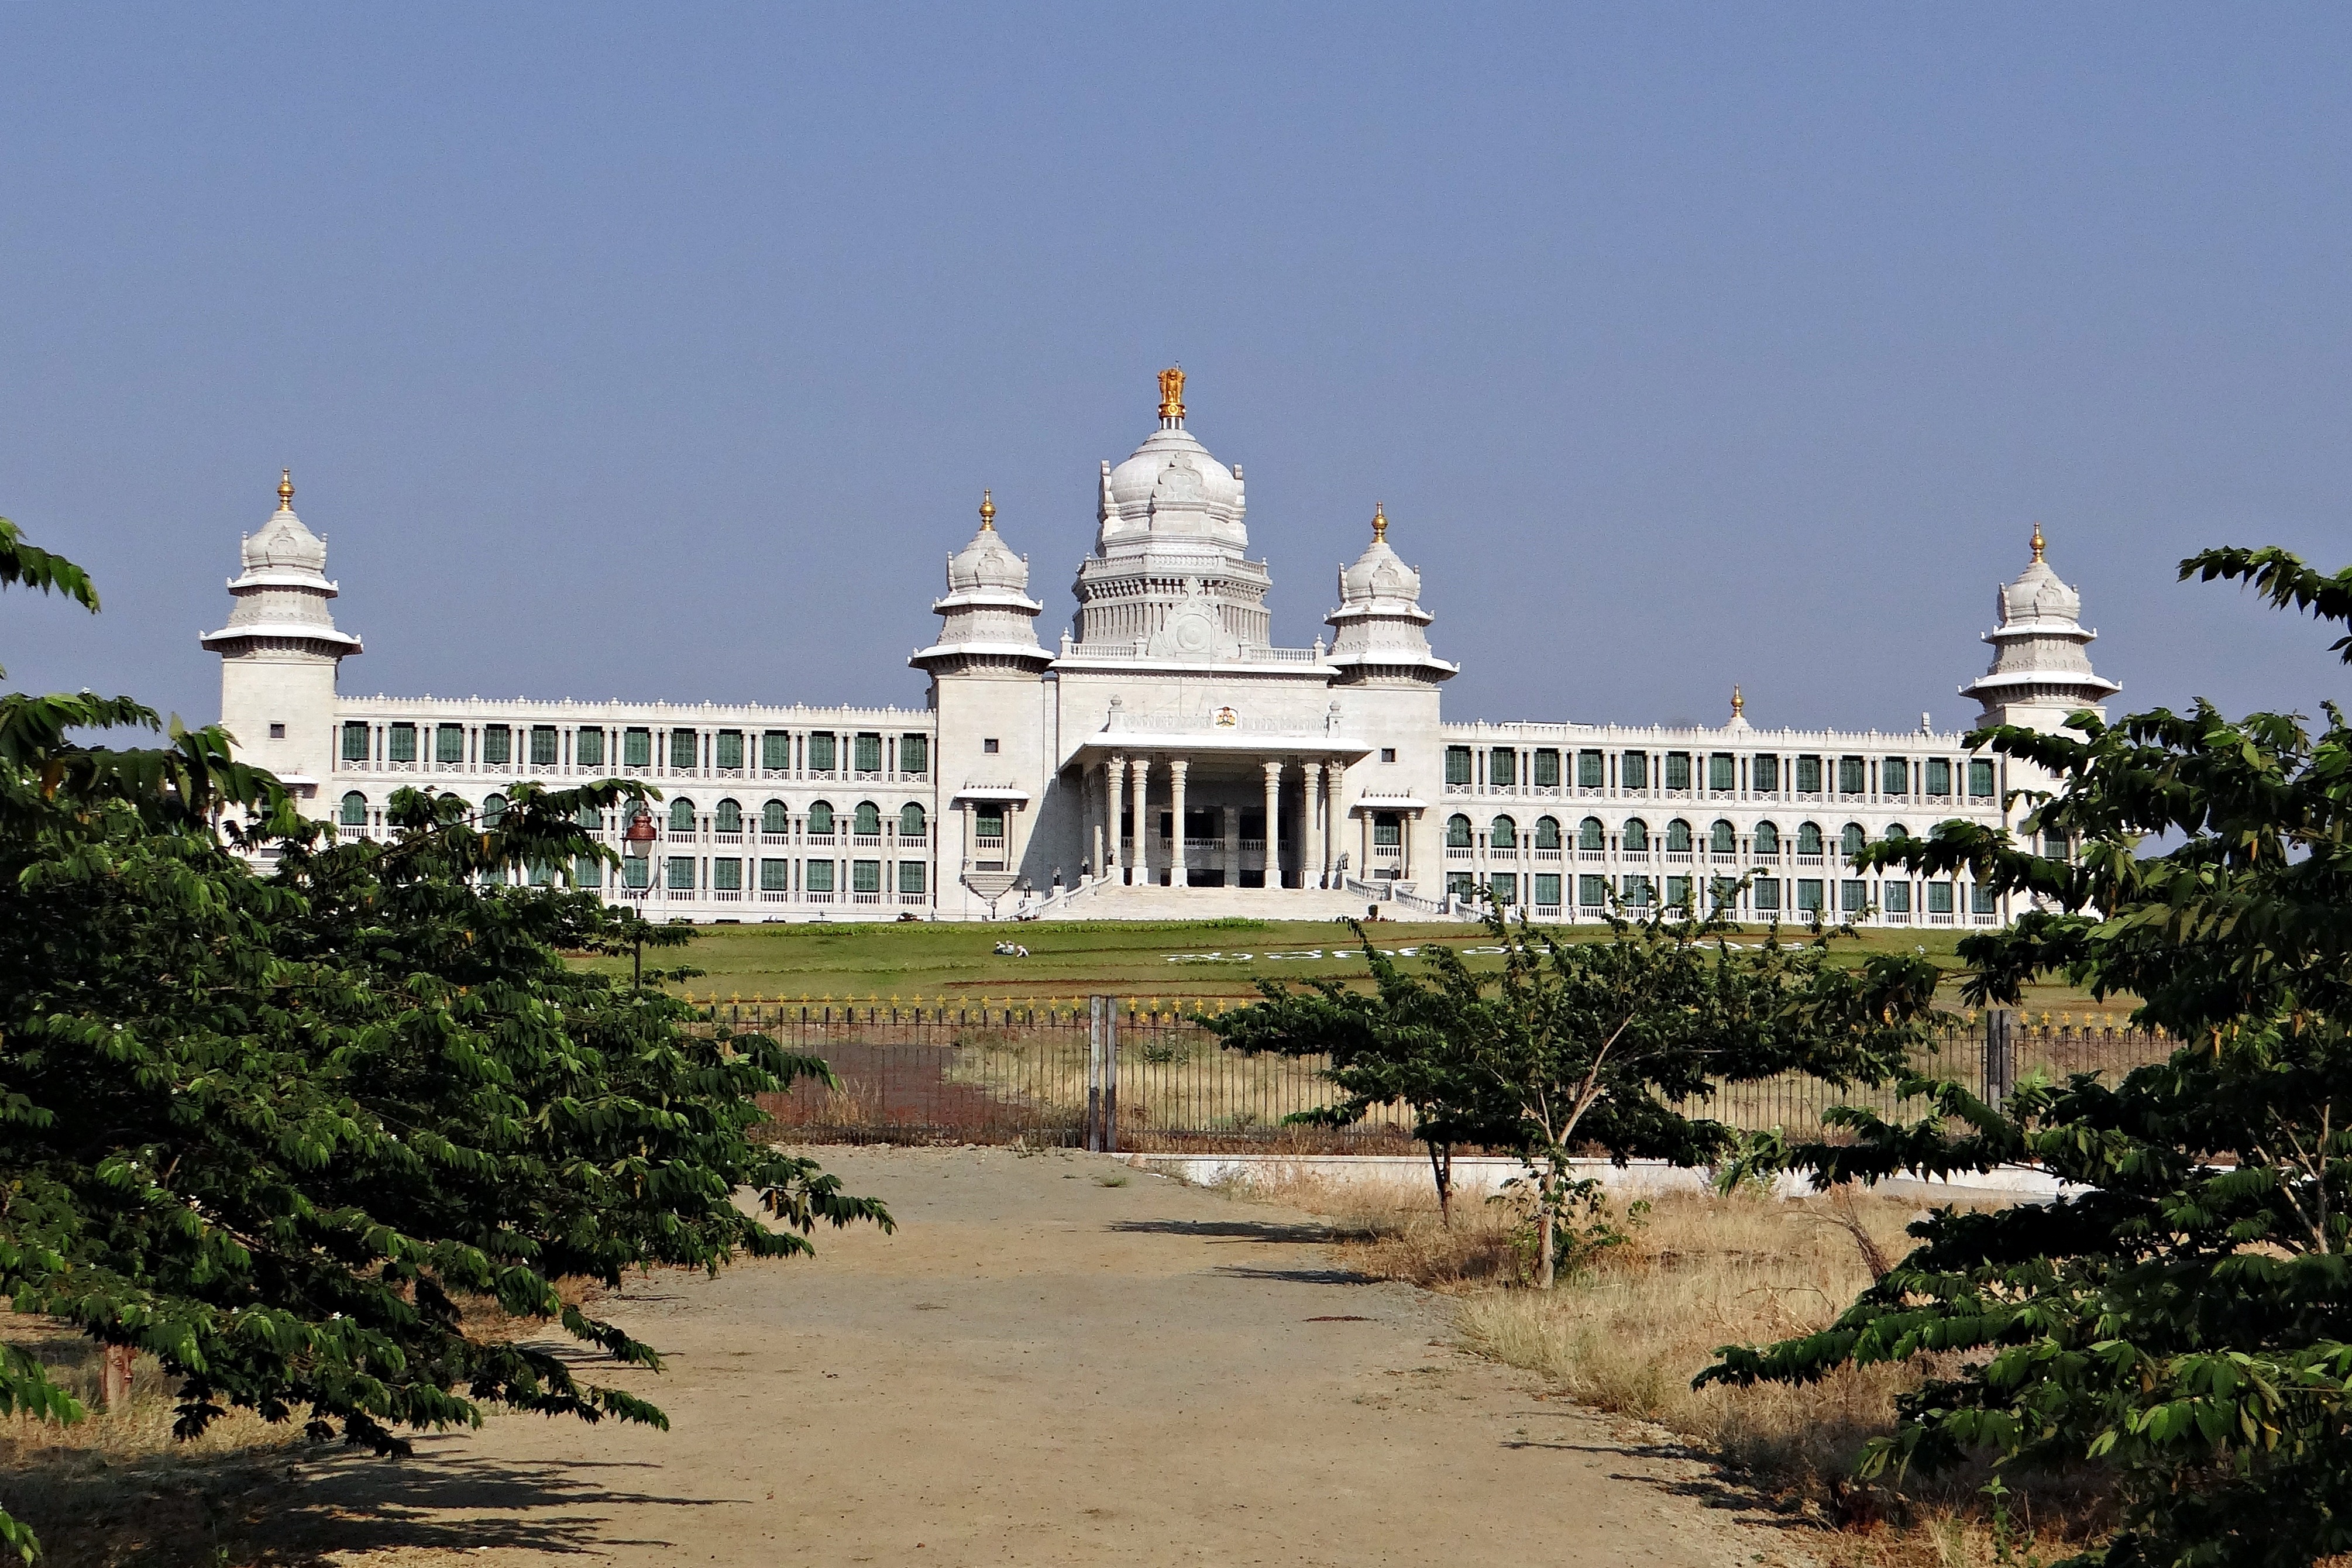
building, chateau, palace, tower, landmark, tourism, place of worship, temple, monastery, new, india, estate, green field, historic site, belgaum, suvarna vidhana soudha, suvarna soudha, legislature building